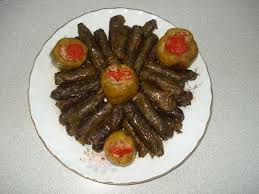
Yemek: yaprak_sarma